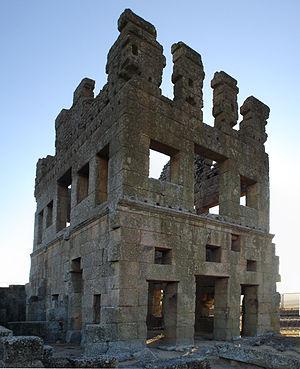
Cet article recense les monuments nationaux du district de Castelo Branco, au Portugal.